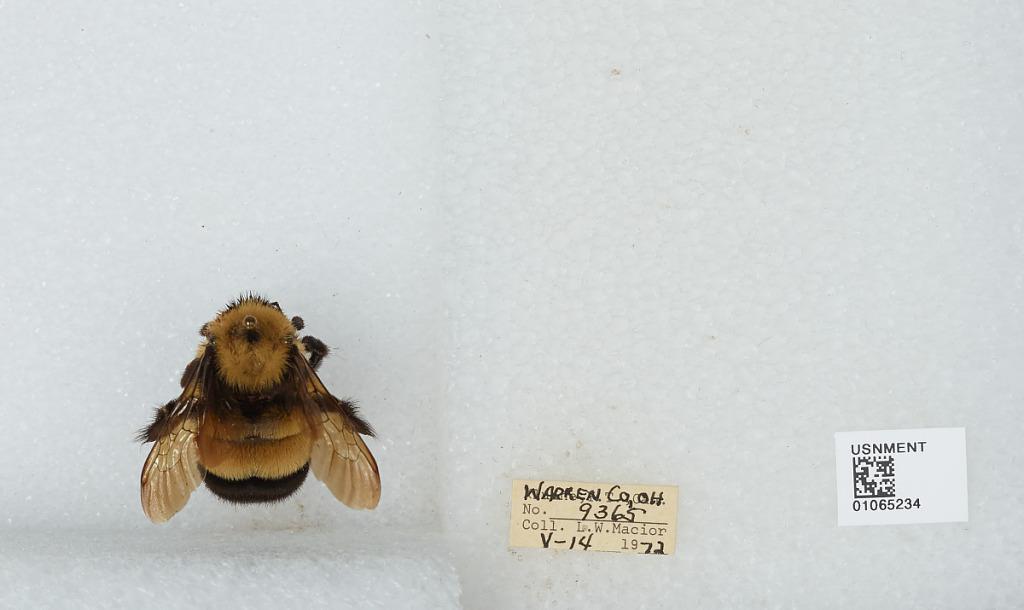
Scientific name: Bombus (Bombus) affinis Cresson
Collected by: L. Macior
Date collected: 1972-5-14
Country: United States
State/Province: Ohio
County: Warren
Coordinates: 39.4242, -84.1856